M'Tsangamouji

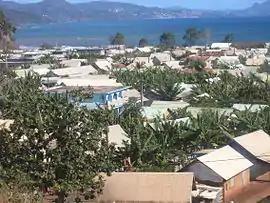
The centre of M'Tsangamouji

M'Tsangamouji is a commune in the French overseas department of Mayotte, in the Indian Ocean.